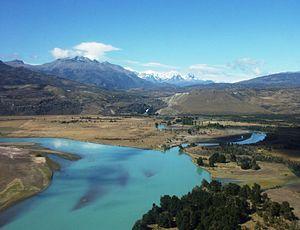
Les cours d'eau du Chili ont des caractéristiques communes dues à la configuration très particulière du pays. Ils prennent généralement leur source dans la Cordillère des Andes et se jettent dans l'Océan Pacifique. Les cours d'eau suivent une direction est-ouest perpendiculaire à la côte et de ce fait sont généralement courts : malgré la taille du pays, aucun cours d'eau ne dépasse 500 km. Du fait de son étalement en latitude, les climats sont très diversifiés allant du climat désertique au climat polaire en passant par les climats méditerranéen et océanique. En conséquence les régimes fluviaux sont eux-mêmes très variés.